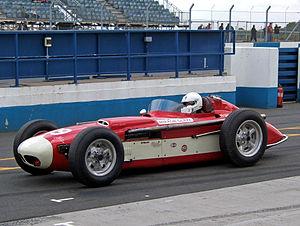
Les 500 miles d'Indianapolis 1957, courus sur l'Indianapolis Motor Speedway et organisés le jeudi 30 mai 1957, ont été remportés par le pilote américain Sam Hanks sur une Epperly-Offenhauser.